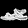
Label: Sandal